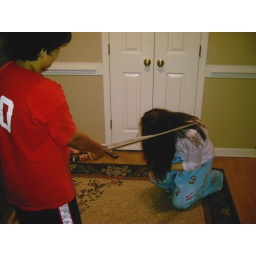
me being knighted in my monkey pants